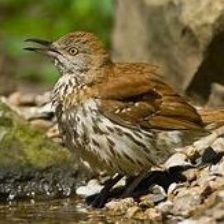
Species: BROWN THRASHER
Scientific name: TOXOSTOMA RUFUM